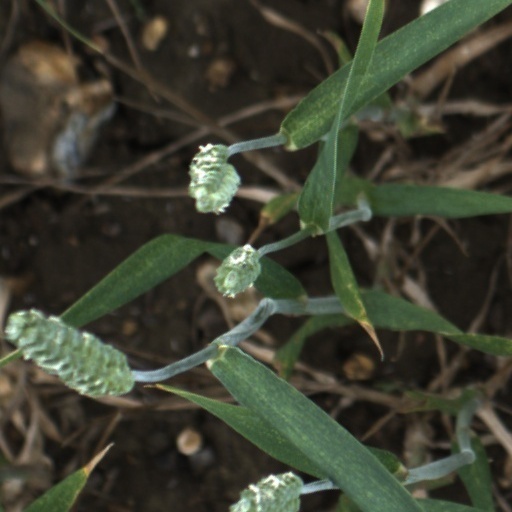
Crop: wheat